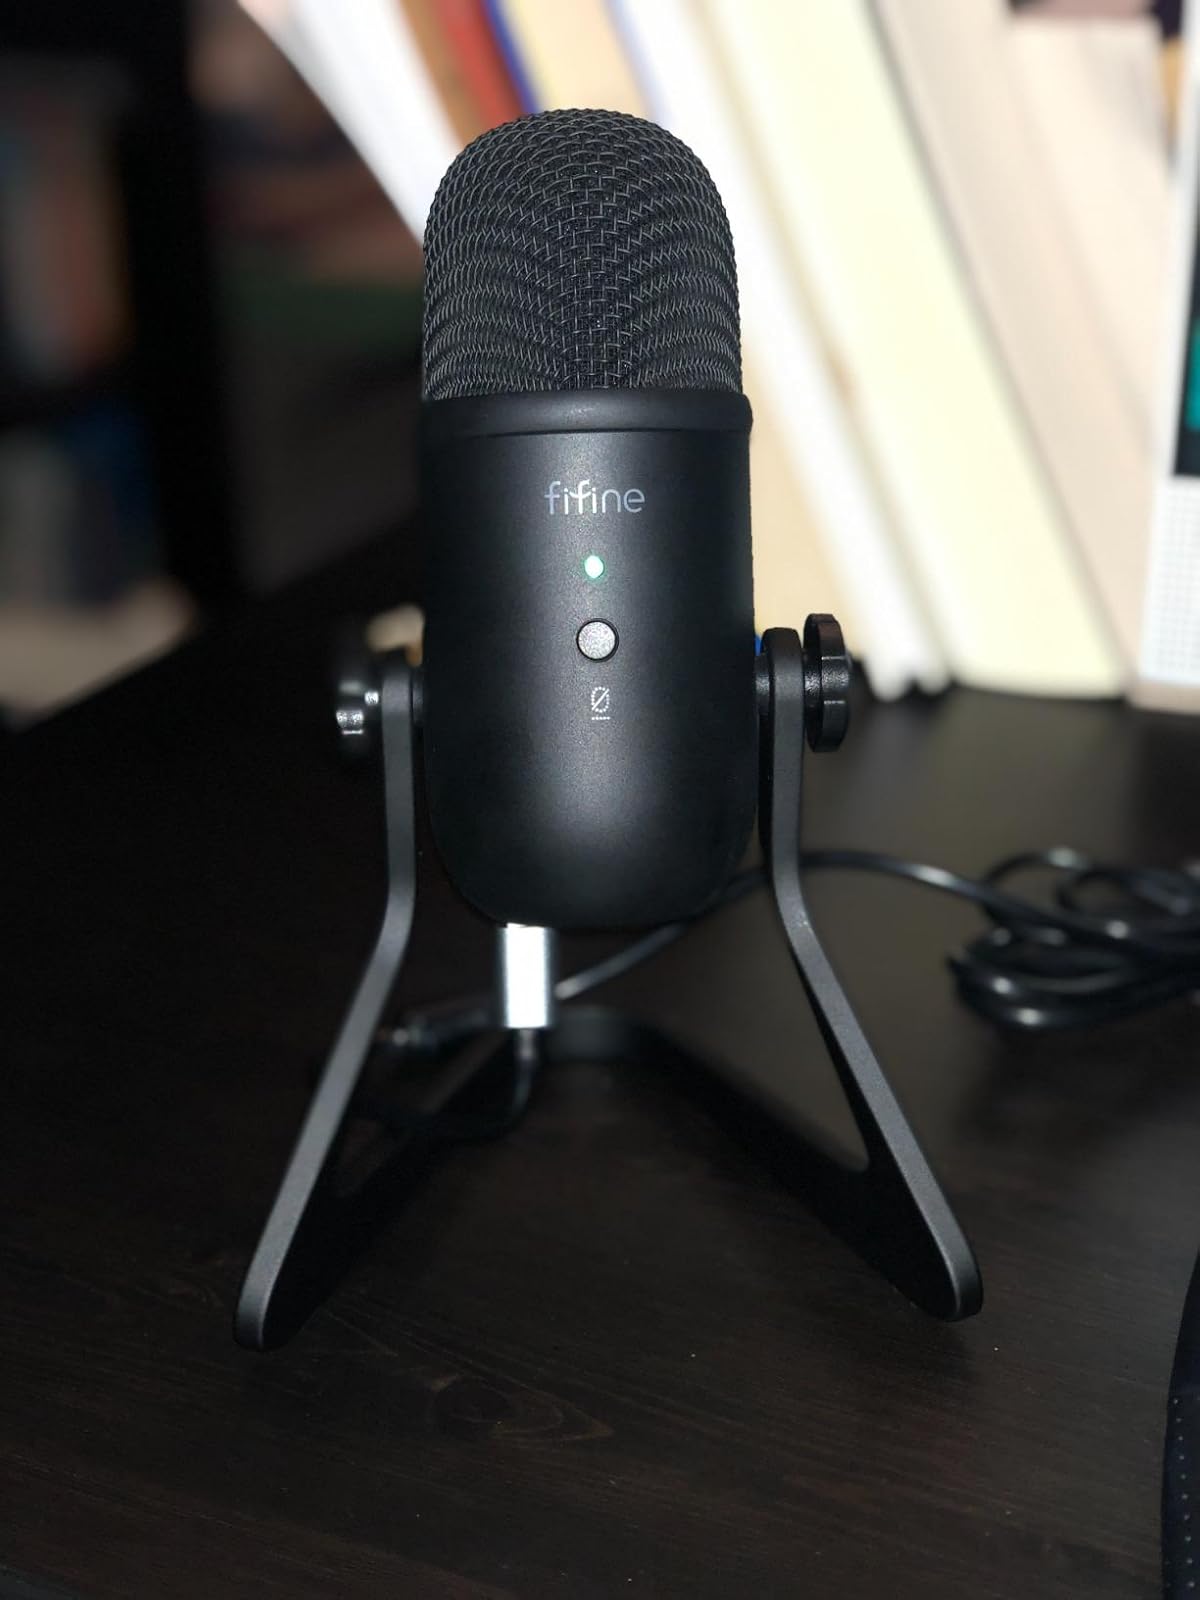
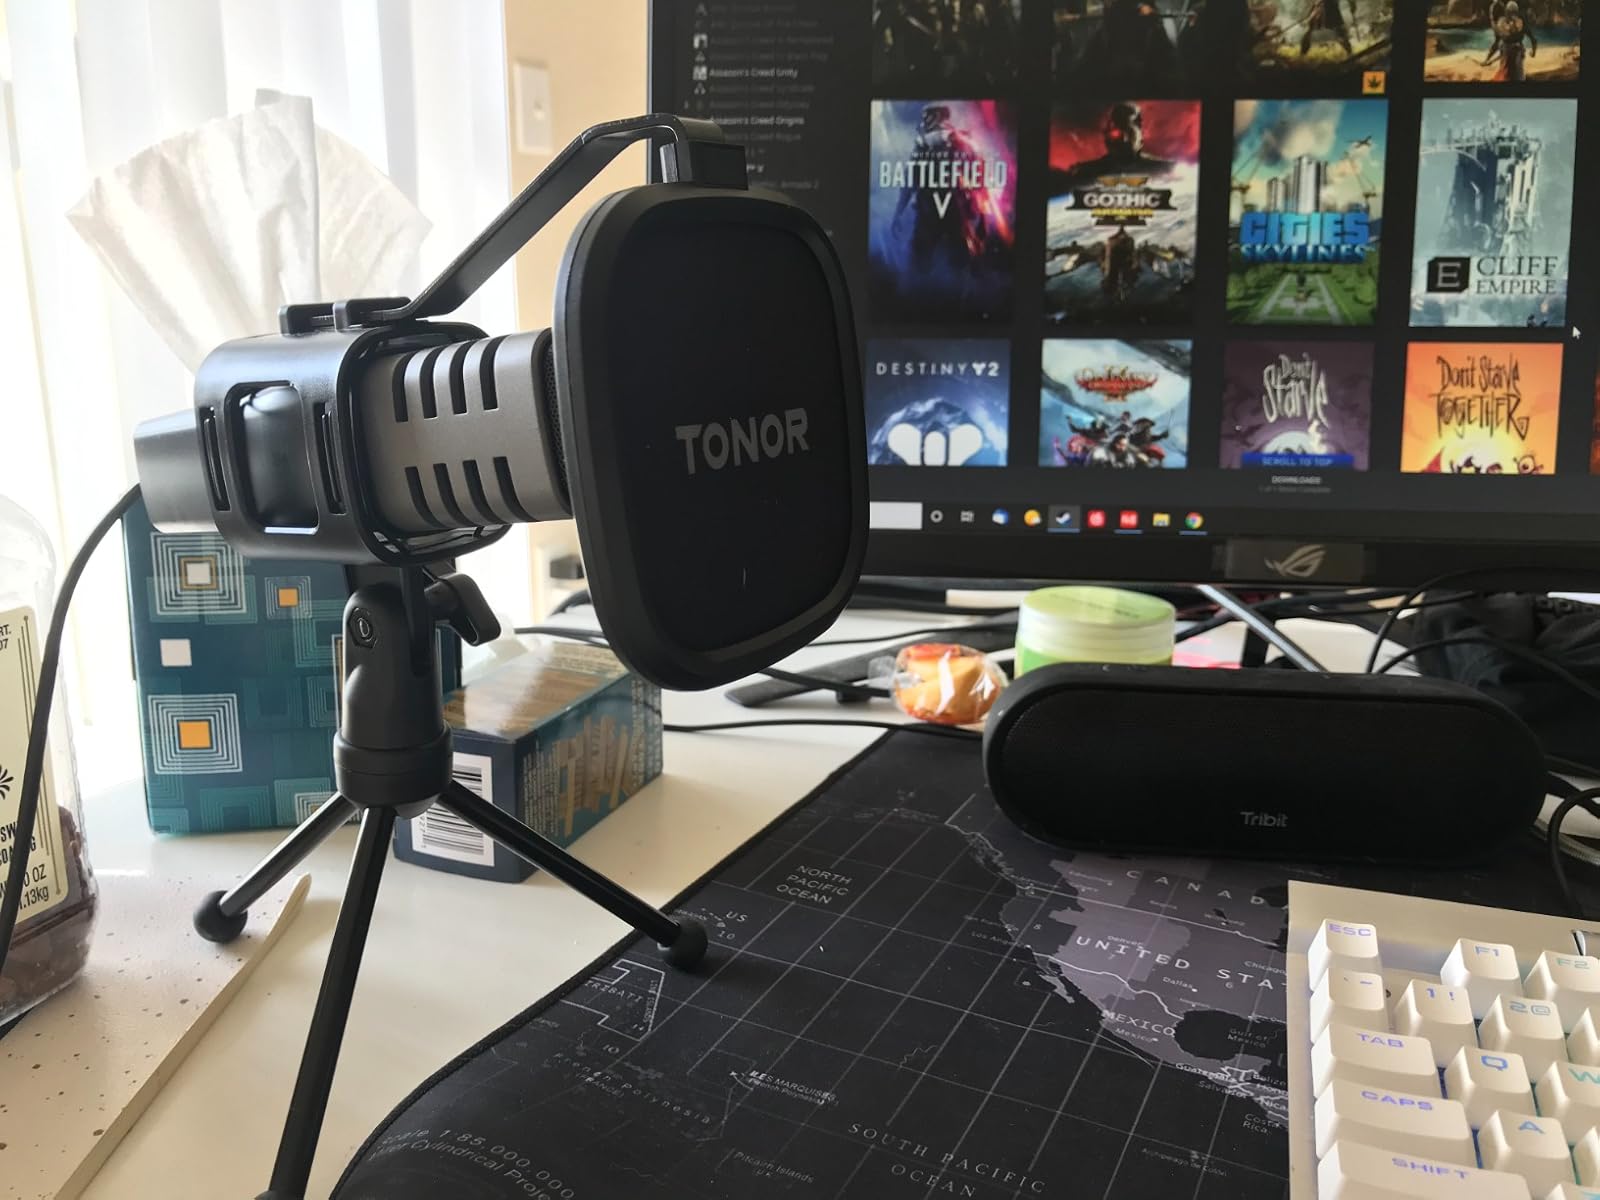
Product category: microphone
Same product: no